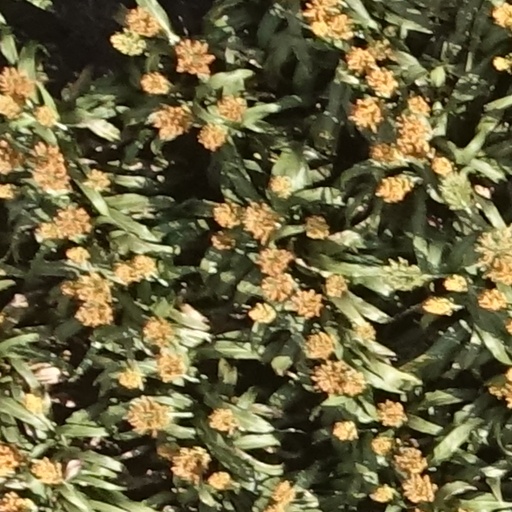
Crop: sorghum